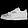
Label: Sneaker